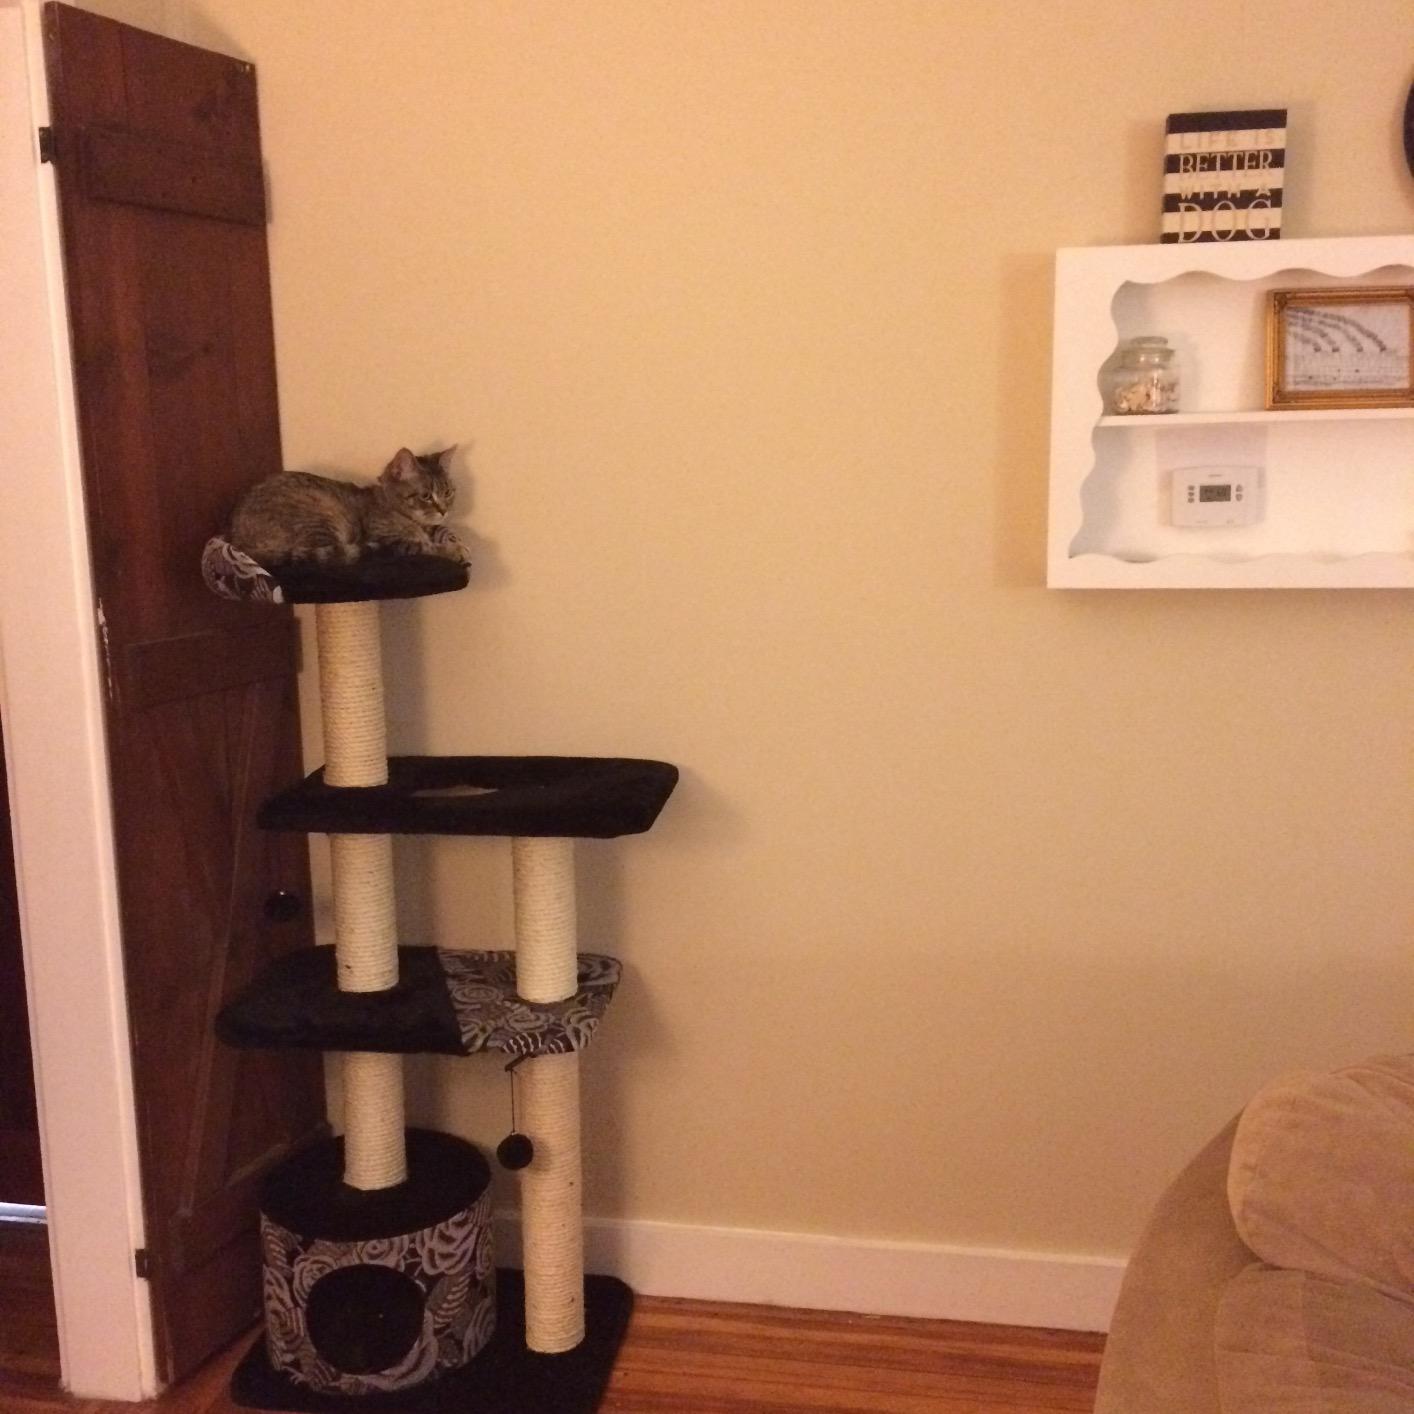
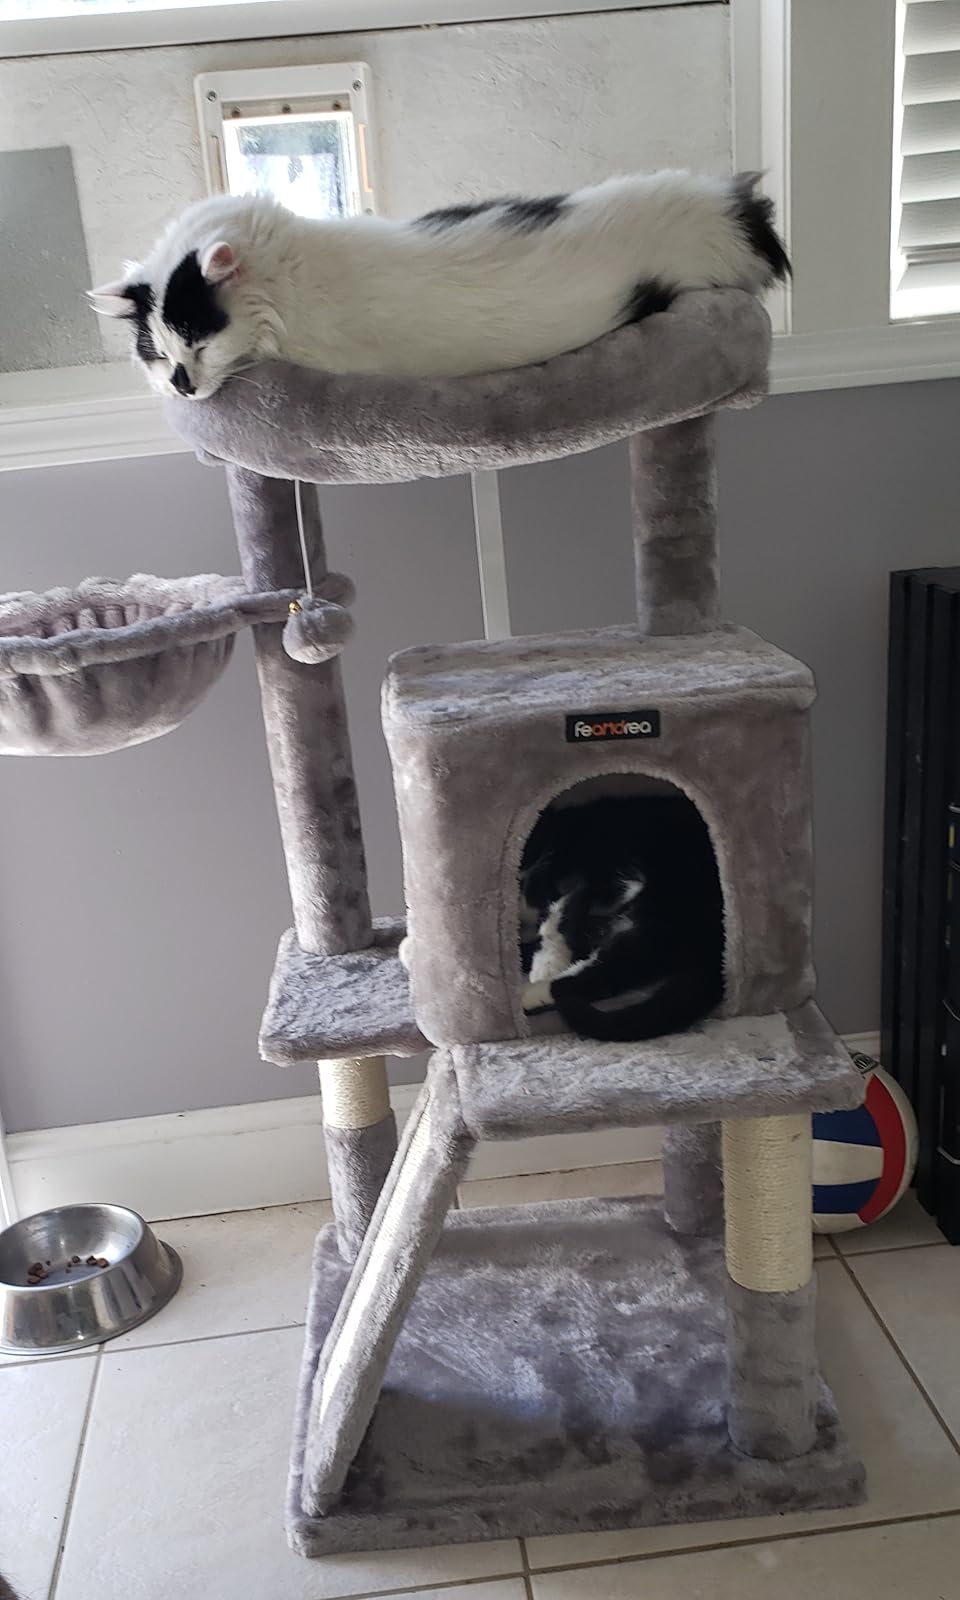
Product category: items_cat tree
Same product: no